Islay

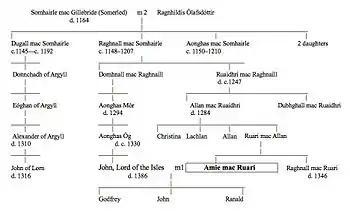
The descent of Amie Macruari and John of Islay from Somerled

In the mid 12th century, a granddaughter of Godred Crovan's married the ambitious Somerled, a Norse-Gaelic Argyle nobleman. Godred Olafsson, grandson of Godred Crovan, was an increasingly unpopular King of the Isles at the time, spurring Somerled into action. The two fought the Battle of Epiphany in the seas off Islay in January 1156. The result was a bloody stalemate, and the island kingdom was temporarily divided, with Somerled taking control of the southern Hebrides. Two years later Somerled completely ousted Godred Olafsson and re-united the kingdom.